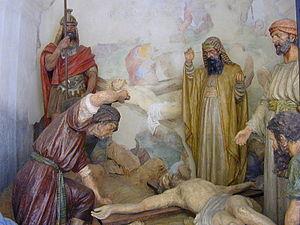
Le Mont Sacré de Belmonte est un calvaire édifié au-dessus des communes de Valperga et Cuorgnè, situées dans la province de Turin dans le Piémont, dont la construction remonte au début du XVIIIᵉ siècle. Il est dû à l'initiative du père mineur pratiquant, Michelangelo de Montiglio. Il a été inscrit le 3 juillet 2003, avec huit autres calvaires du Piémont et de la Lombardie sur la Liste du patrimoine mondial au titre des biens culturels par l’Unesco.
Le Canavais est une région historique et géographique située dans le nord de la région du Piémont, dans la province de Turin, au nord-est de la ville de Turin au débouché de la Vallée d'Aoste.